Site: brandenburg
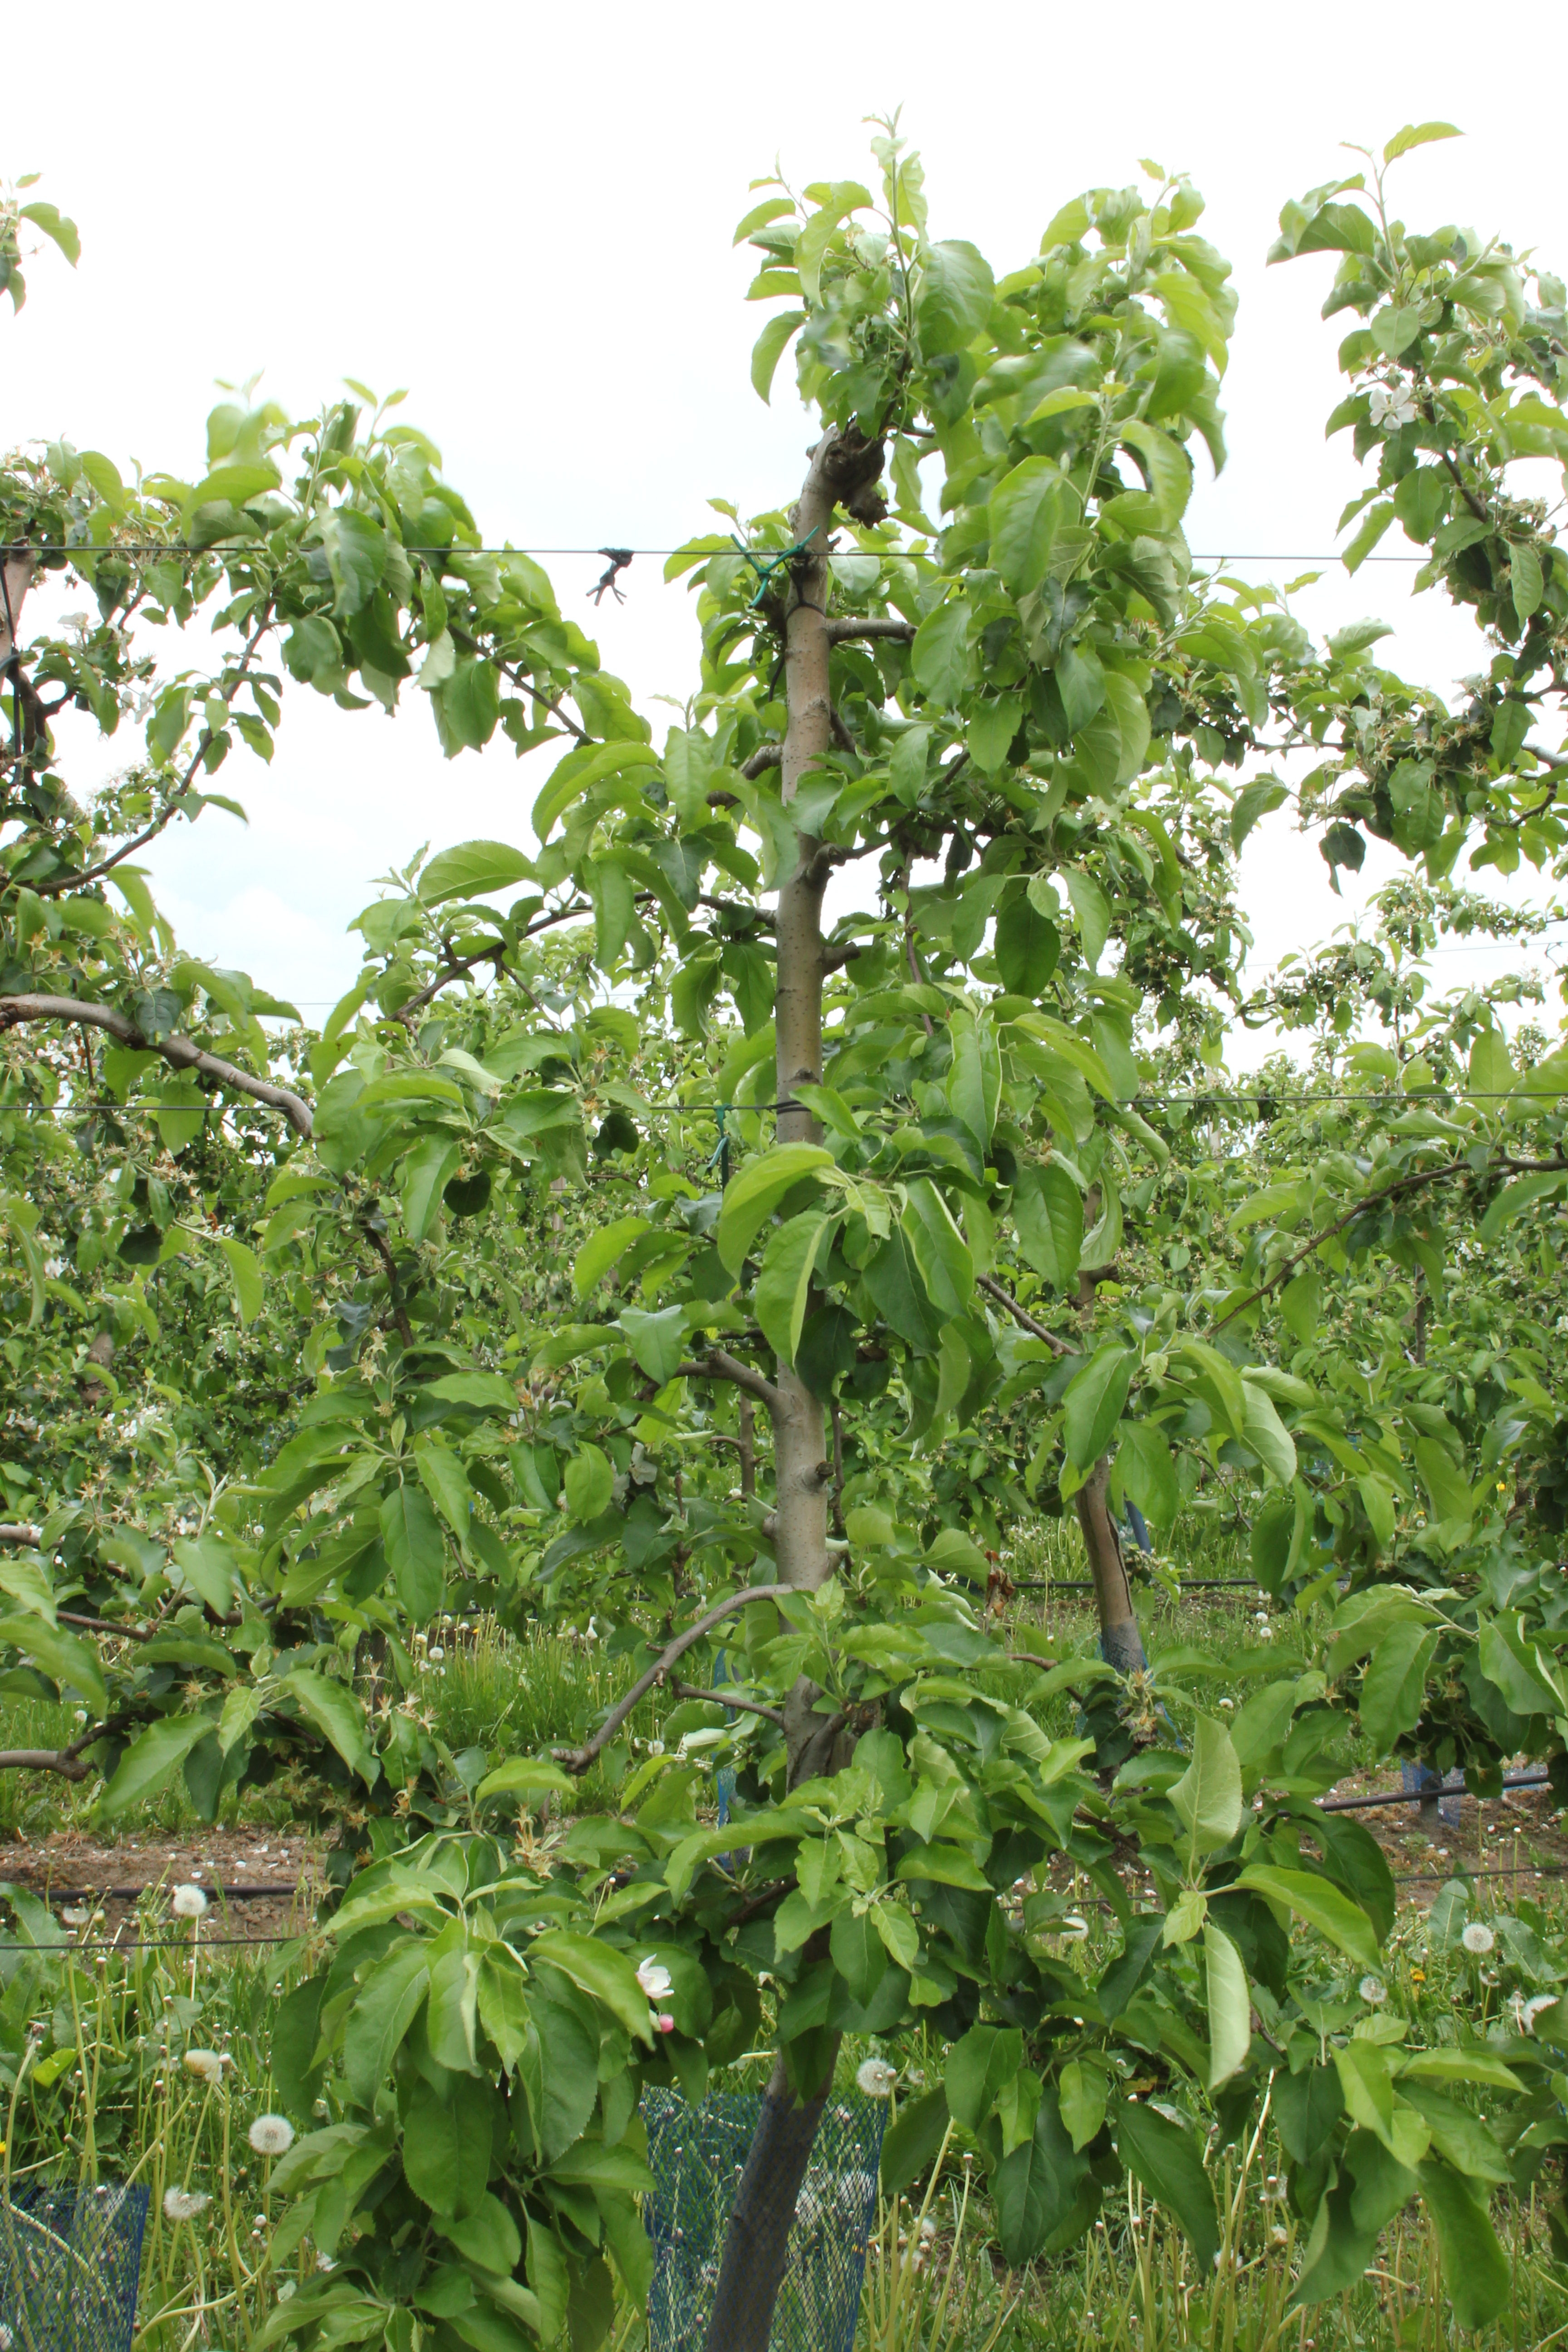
Growth stage (BBCH 67): Flowering